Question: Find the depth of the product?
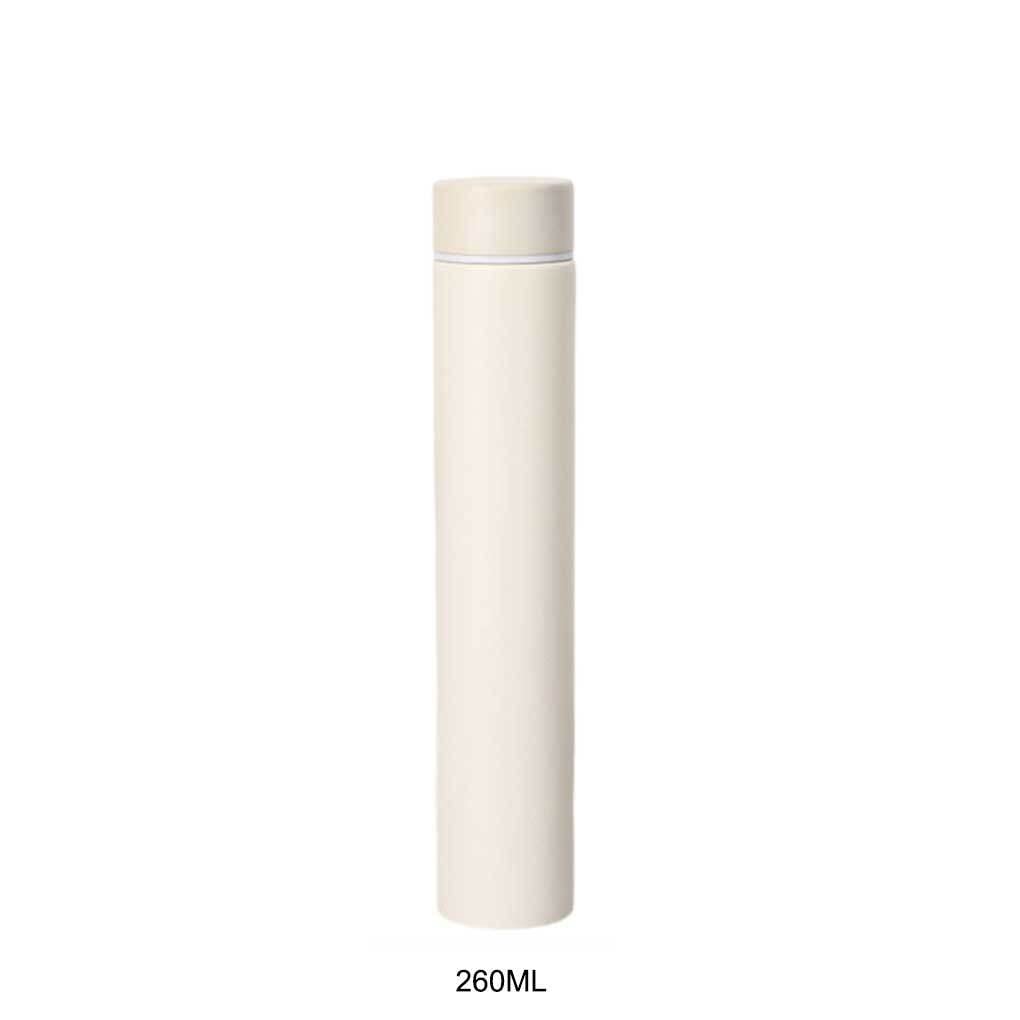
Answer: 260.0 centimetre